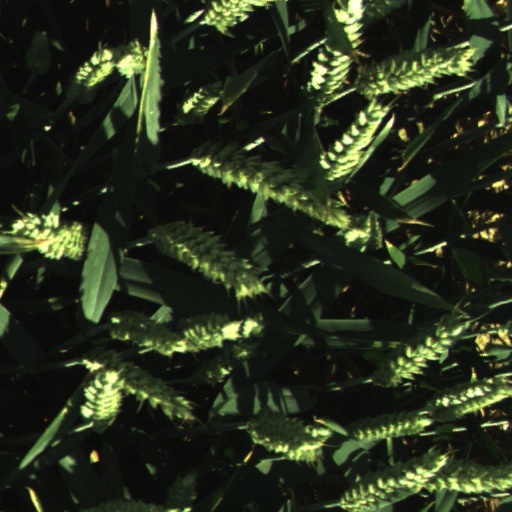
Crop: wheat